Peruvian political crisis (2016–present)

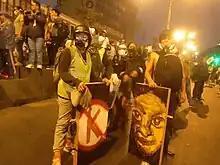
Protests against Fujimorism and the Boluarte administration in July 2023

In February 2022, it was reported that Fujimorists and politicians close to Fujimori organized a meeting at the Casa Andina hotel in Lima with the assistance of the German liberal group Friedrich Naumann Foundation, with those present including Maricarmen Alva, President of the Congress of the Republic of Peru, discussing plans to remove President Castillo from office. Alva had already shared her readiness to assume the presidency of Peru if Castillo were to be vacated from the position and a leaked Telegram group chat of the Board of Directors of Congress that she heads revealed plans coordinated to oust Castillo. A second impeachment attempt related to corruption allegations did make it to proceedings in March 2022. On 28 March 2022, Castillo appeared before Congress calling the allegations baseless and for legislators to "vote for democracy" and "against instability", with 55 voting for impeachment, 54 voting against, and 19 abstaining, not reaching the 87 votes necessary for impeaching Castillo.